Political Animals (miniseries)

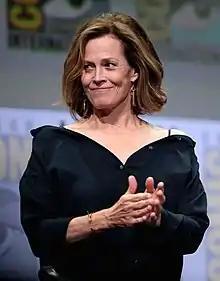
Sigourney Weaver was cast in the role of Elaine Barrish on March 6, 2012

On January 30, 2012, USA Network announced the development of a six-hour series to focus on a former First Family. They simultaneously announced that the pilot would be written and directed by Greg Berlanti, who would executive produce the series with Laurence Mark. Sarah Caplan was later announced to be executive producing as well. Ann Roth served as Weaver's costume designer for the first episode.